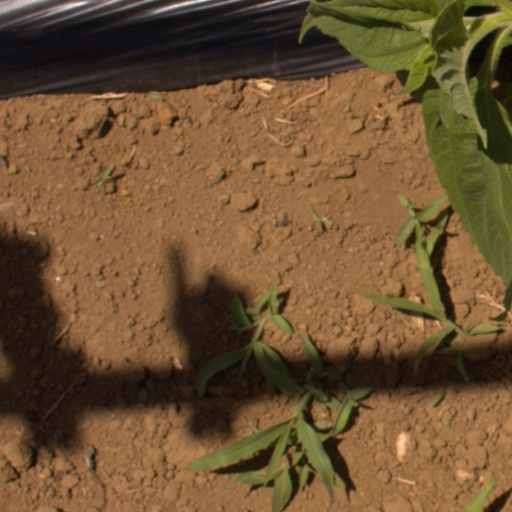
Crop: Jerusalem artichoke